Question: Please indicate a possible affordance area of bicycle that can be used for pedaling
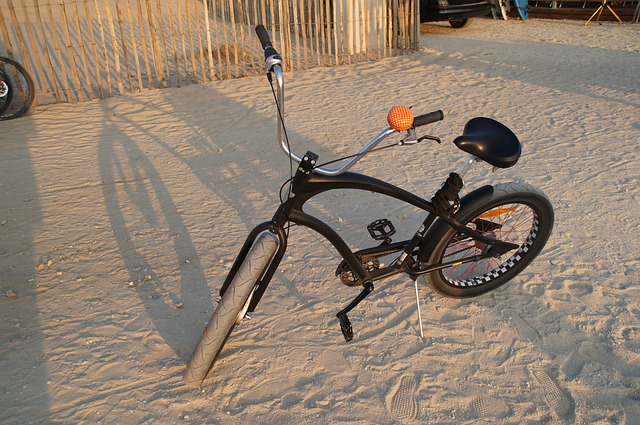
Answer: [329.5, 309.5, 357.5, 345.5]